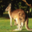
Label: kangaroo